Corriedale

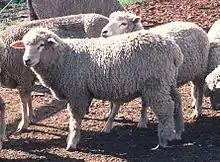
Corriedale sheep on a ranch in Charlo, Mission Valley, Montana

The Corriedale was developed in the latter part of the nineteenth century by cross-breeding Merino and Lincoln Longwool sheep, with the aim of producing sheep with grazing requirements intermediate between the lush lowlands which suited the British breeds and the sparse dry grazing preferred by the Merino.